Alshon Jeffery

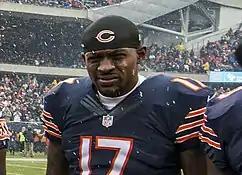

On September 7, Jeffery caught five passes for 71 yards in the season opener against the Buffalo Bills. Jeffery recorded a 44-yard reception. On September 22, Jeffery caught eight passes for 105 yards against the New York Jets. On September 28, Jeffery caught his first touchdown of the season against the Green Bay Packers. On October 5, Jeffery caught six passes for 97 yards and a touchdown against the Carolina Panthers. On October 12, Jeffery caught five passes for a season-high 136 yards against the Atlanta Falcons. On October 26, Jeffery caught his third touchdown of the season against the New England Patriots. On November 16, Jeffery caught a season-high eleven passes for 135 yards against the Minnesota Vikings. On November 23, Jeffery caught his fourth touchdown of the season against the Tampa Bay Buccaneers. On November 27, Jeffery caught nine passes for 71 yards and a season-high two touchdowns against the Detroit Lions. On December 4, Jeffery caught six passes for 95 yards and a touchdown against the Dallas Cowboys. On December 15, Jeffery caught his ninth touchdown of the season against the New Orleans Saints. On December 21, Jeffery caught six passes for 72 yards and a touchdown against the Detroit Lions. Jeffery caught a 20-yard touchdown.